Commercial Radio Hong Kong

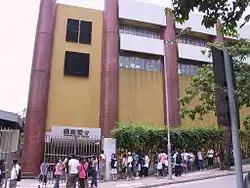

Commercial Radio Hong Kong (CRHK, , also known as Hong Kong Commercial Broadcasting Company Limited, is one of the two commercial radio broadcasting companies in Hong Kong, alongside Metro Radio Hong Kong. CRHK offers a variety of radio programs, including news and weather reports, music, and cultural arts.